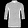
Label: T - shirt / top